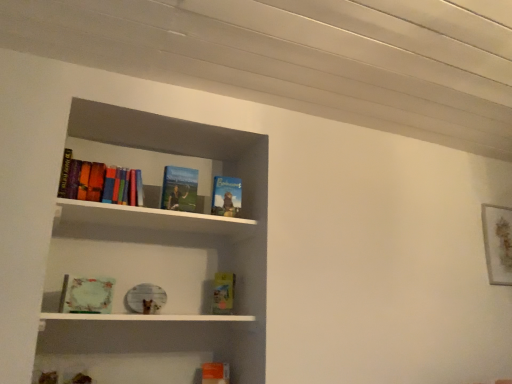
Question: Locate any vacant space in front of matte green book at lower left, which ranks as the 3th book in bottom-to-top order, in the image.
Answer: [(0.132, 0.820)]